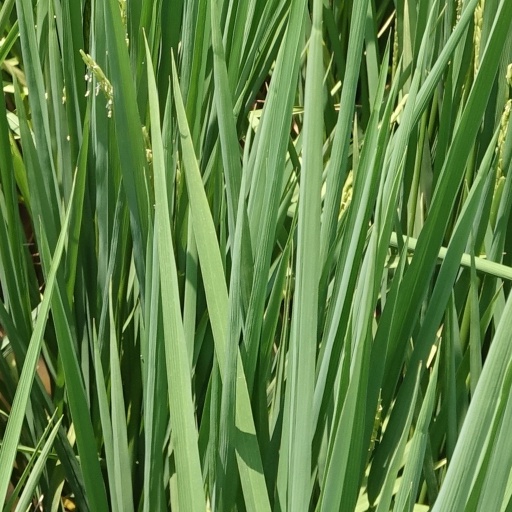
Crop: rice